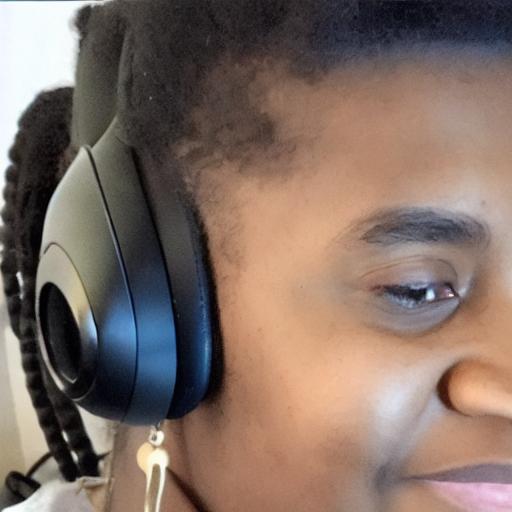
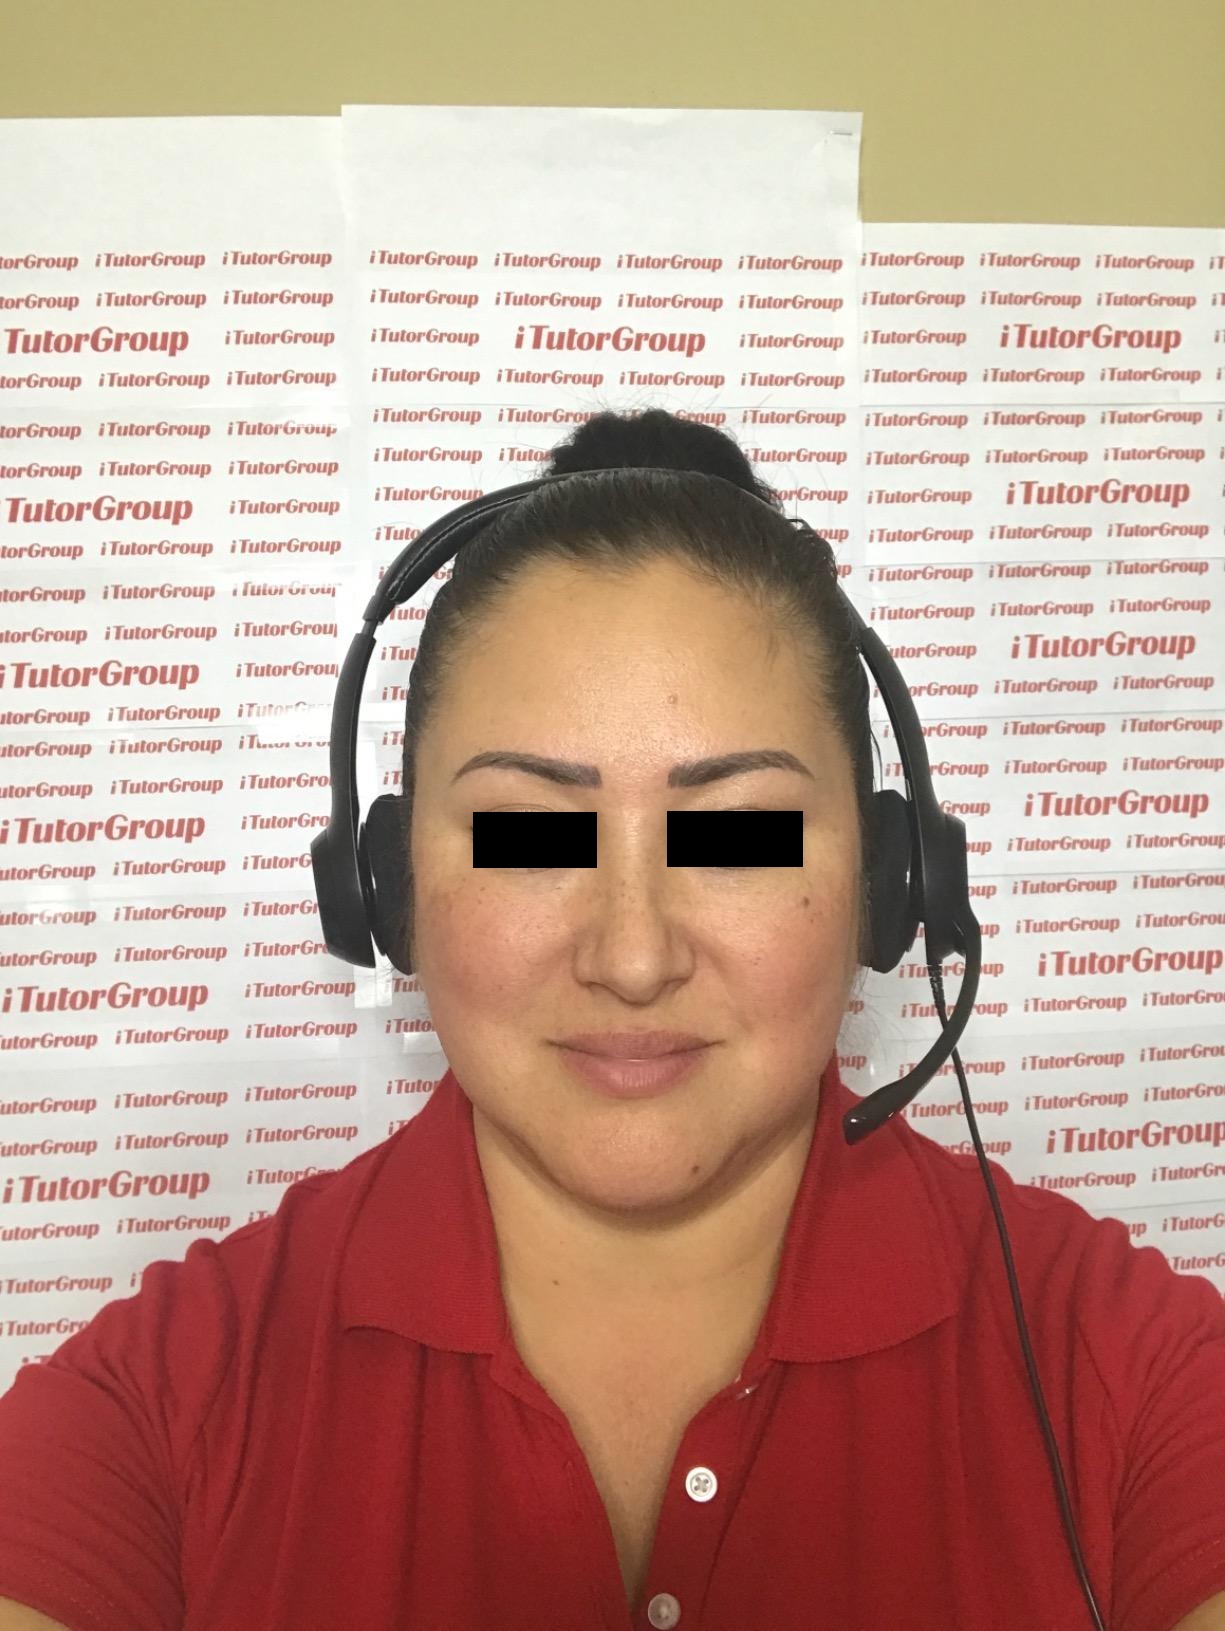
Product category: headphones
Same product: no